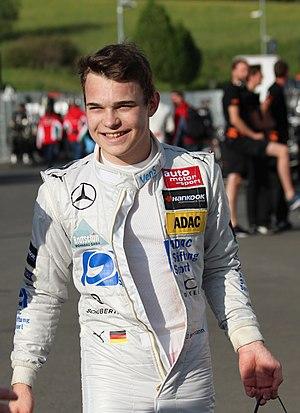
David Beckmann, né le 27 avril 2000 à Iserlohn, est un pilote automobile allemand. En 2019, il participe au championnat de Formule 3 avec l’écurie française ART Grand Prix.